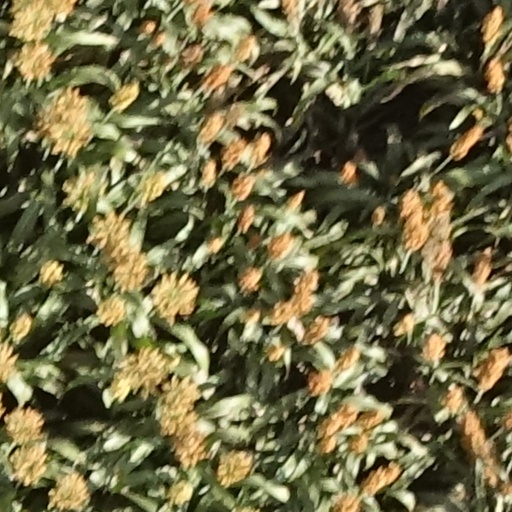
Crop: sorghum